History of the United States (1964–1980)

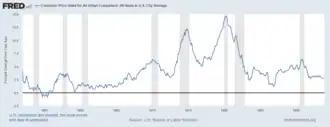
Percent annual change in the US Consumer Price Index, a measure of inflation, 1952–1993

A new consciousness of the inequality of American women began sweeping the nation, starting with the 1963 publication of Betty Friedan's best-seller, "The Feminine Mystique", which explained how many housewives felt trapped and unfulfilled, assaulted American culture for its creation of the notion that women could only find fulfillment through their roles as wives, mothers, and keepers of the home, and argued that women were just as able as men to do every type of job. In 1966, Friedan and others established the National Organization for Women, or NOW, to act as an NAACP for women.